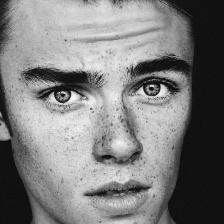
Label: faces